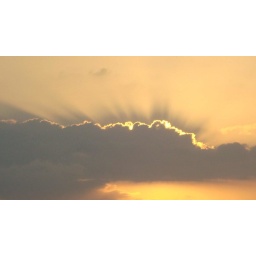
Sunset photo from the Pacific beach I was at. Look at the clouds itself, great! Taken by JP.